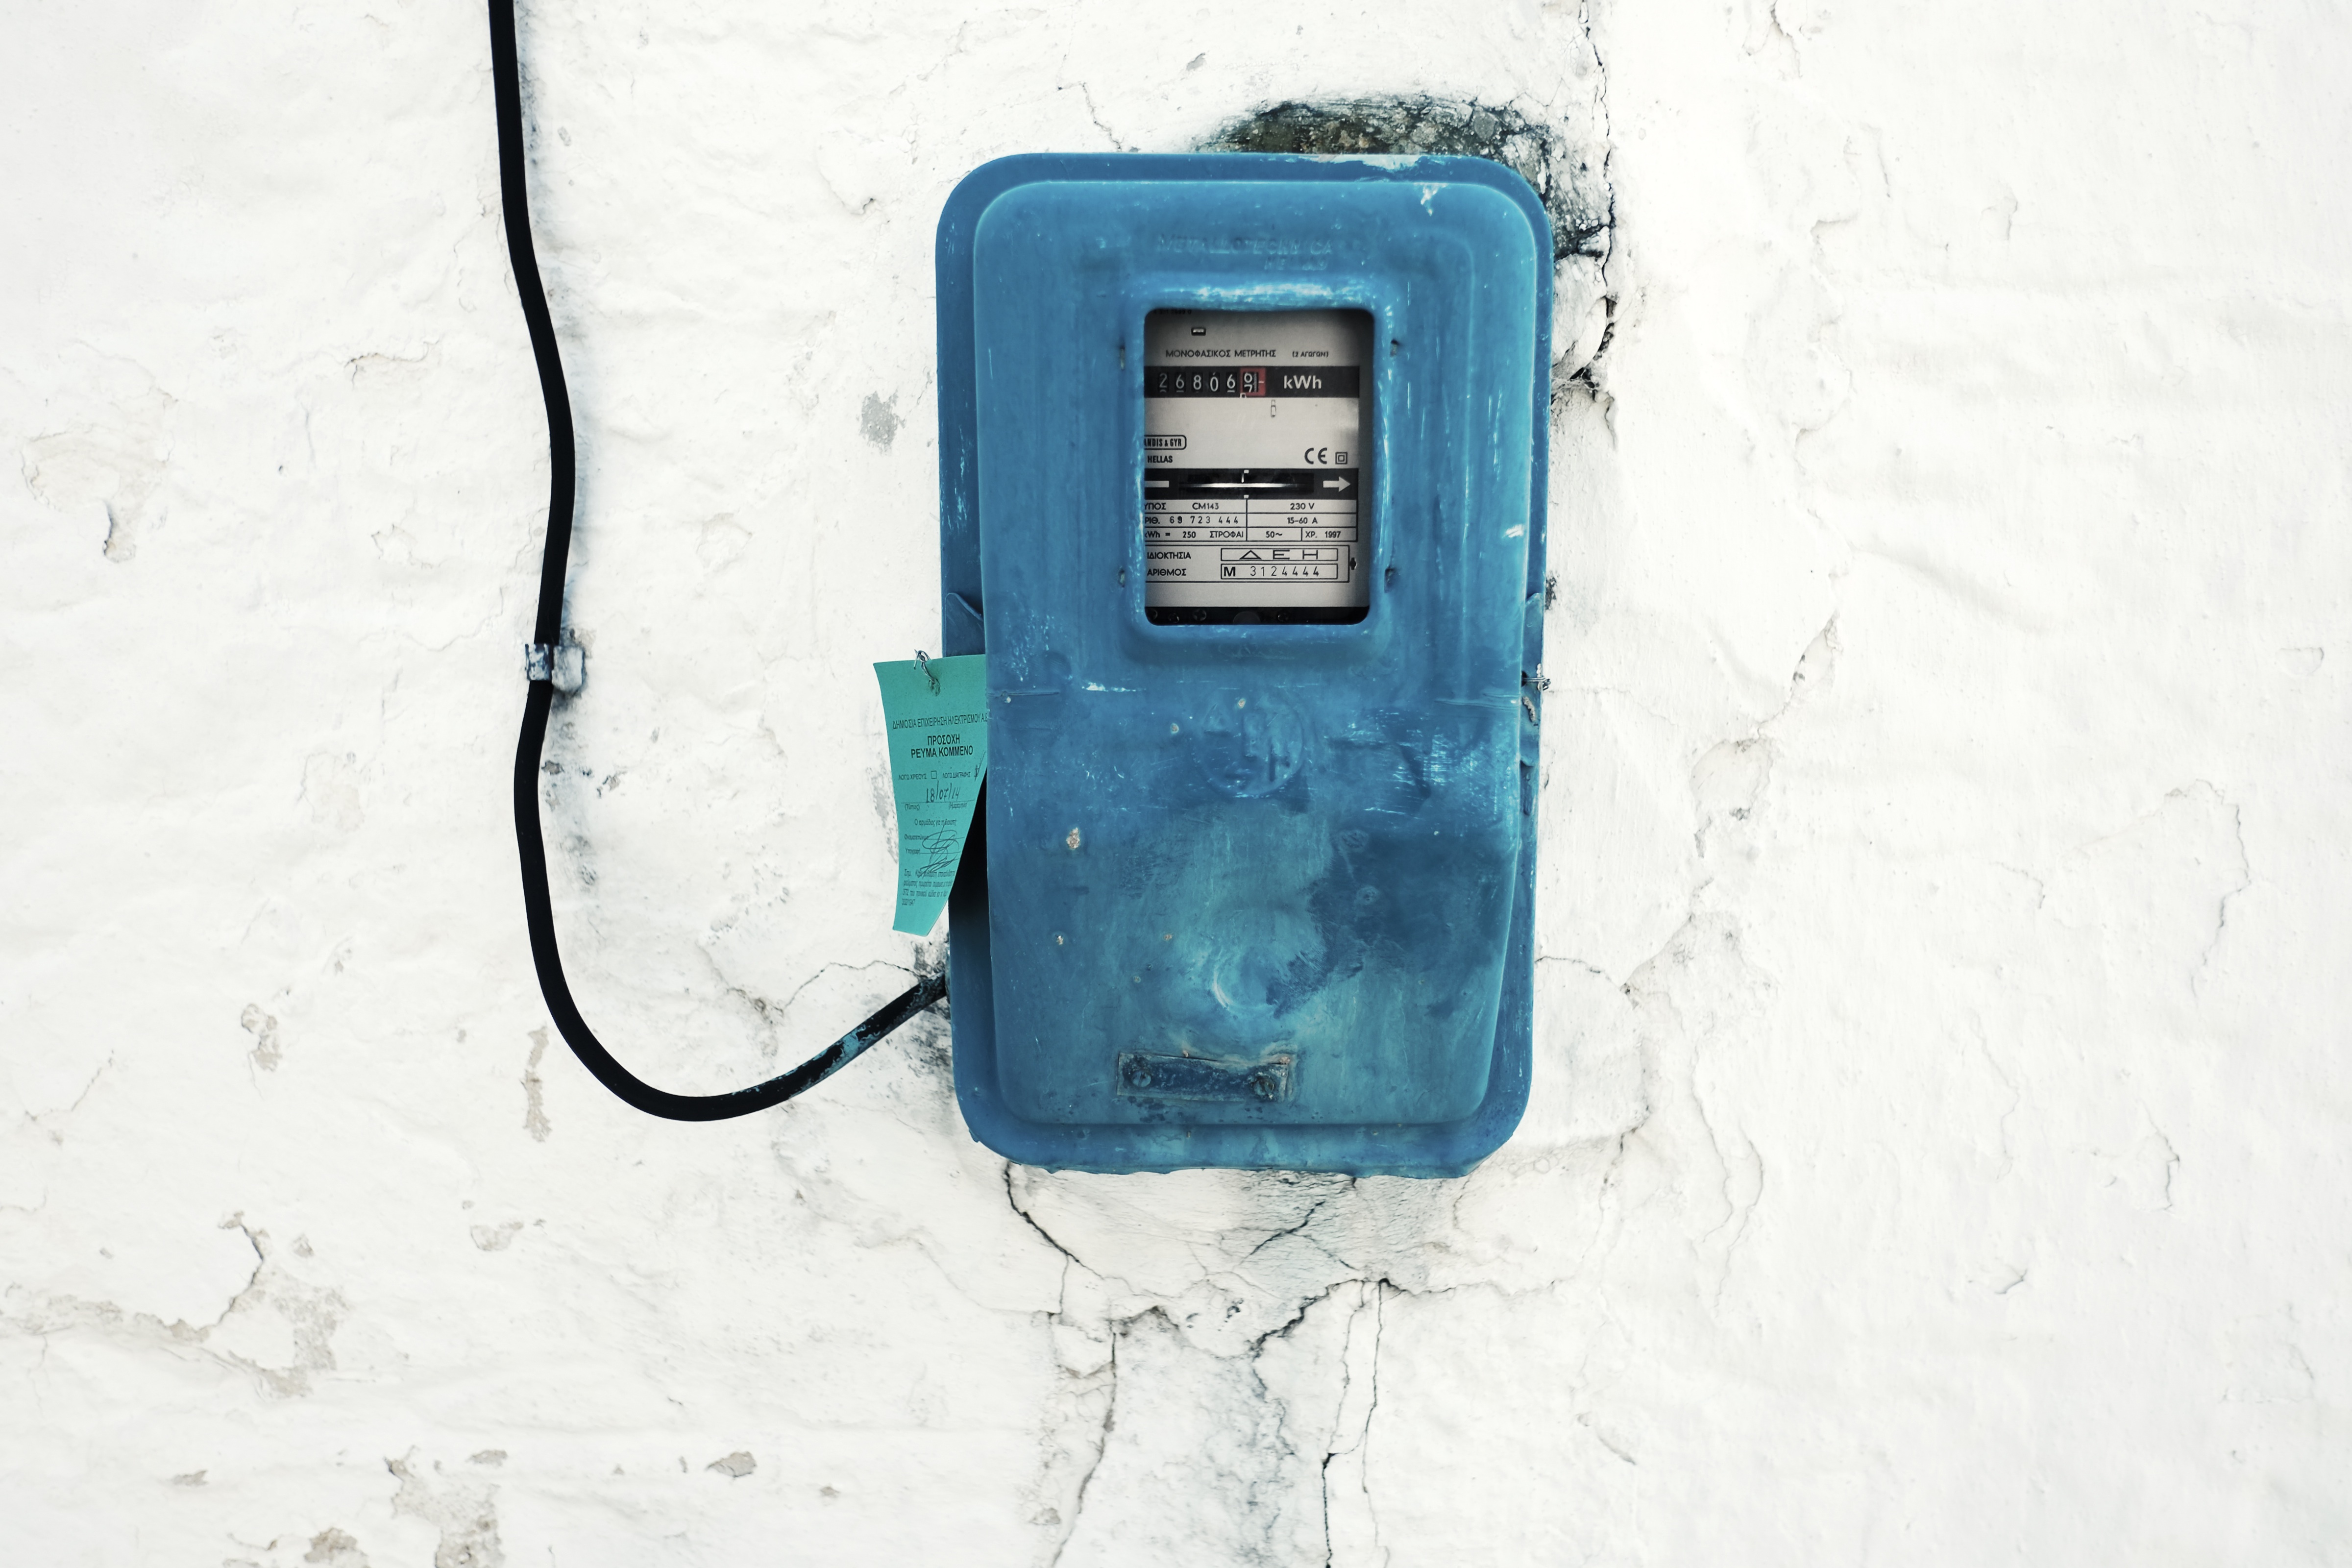
technology, white, green, electricty, breaker box, electrical, consumption, meter, color, gadget, blue